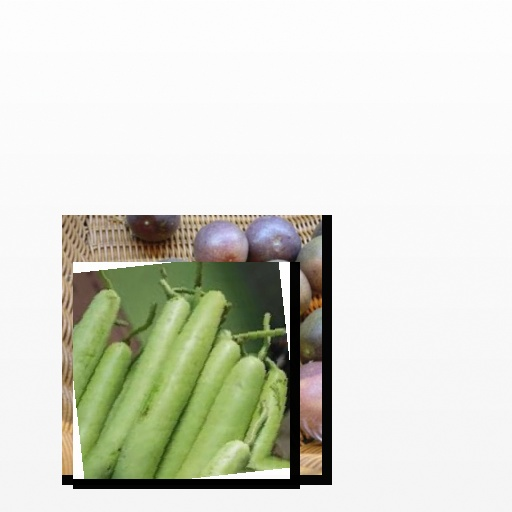
Food items: passion_fruit, bottle_gourd